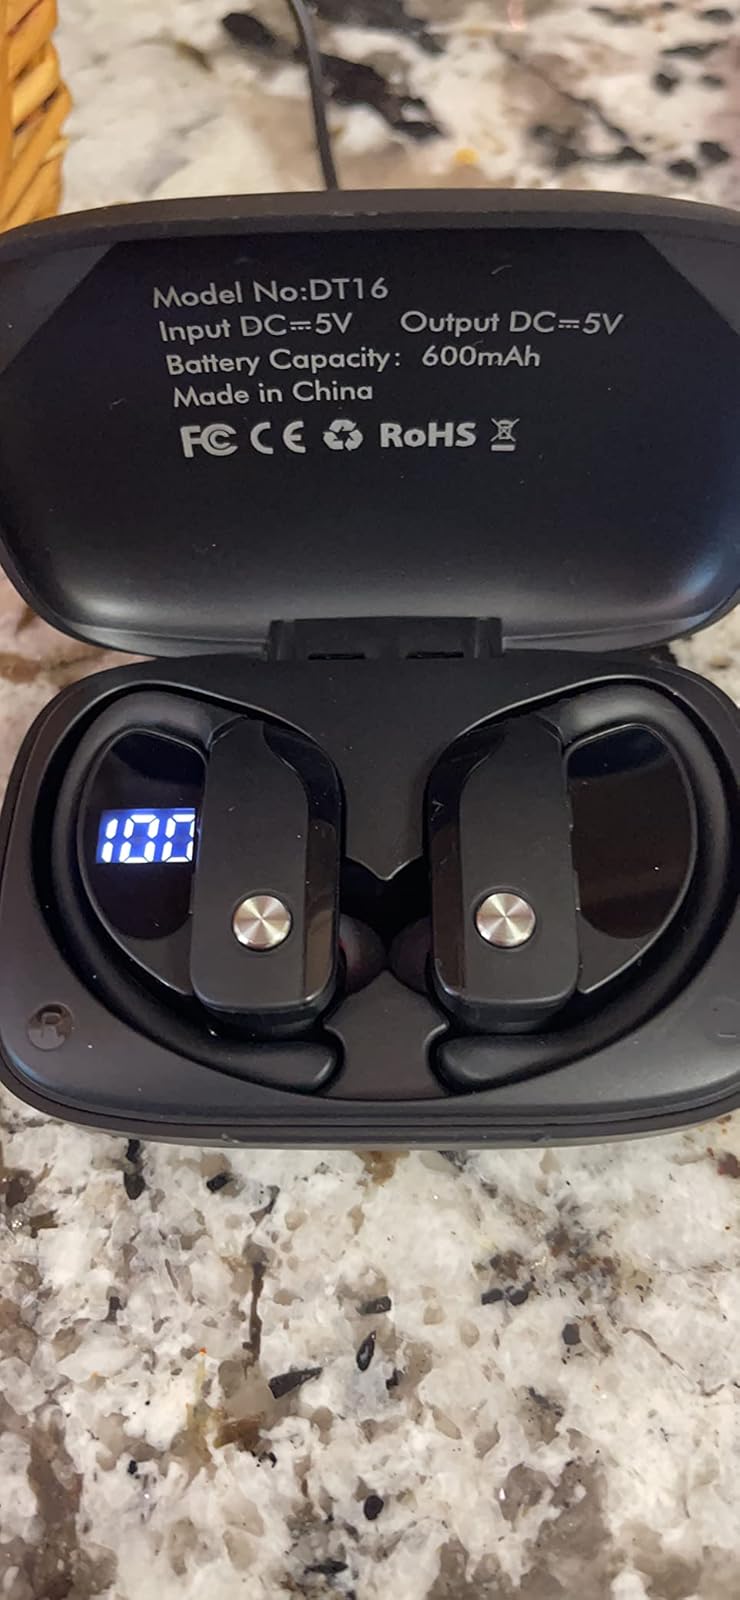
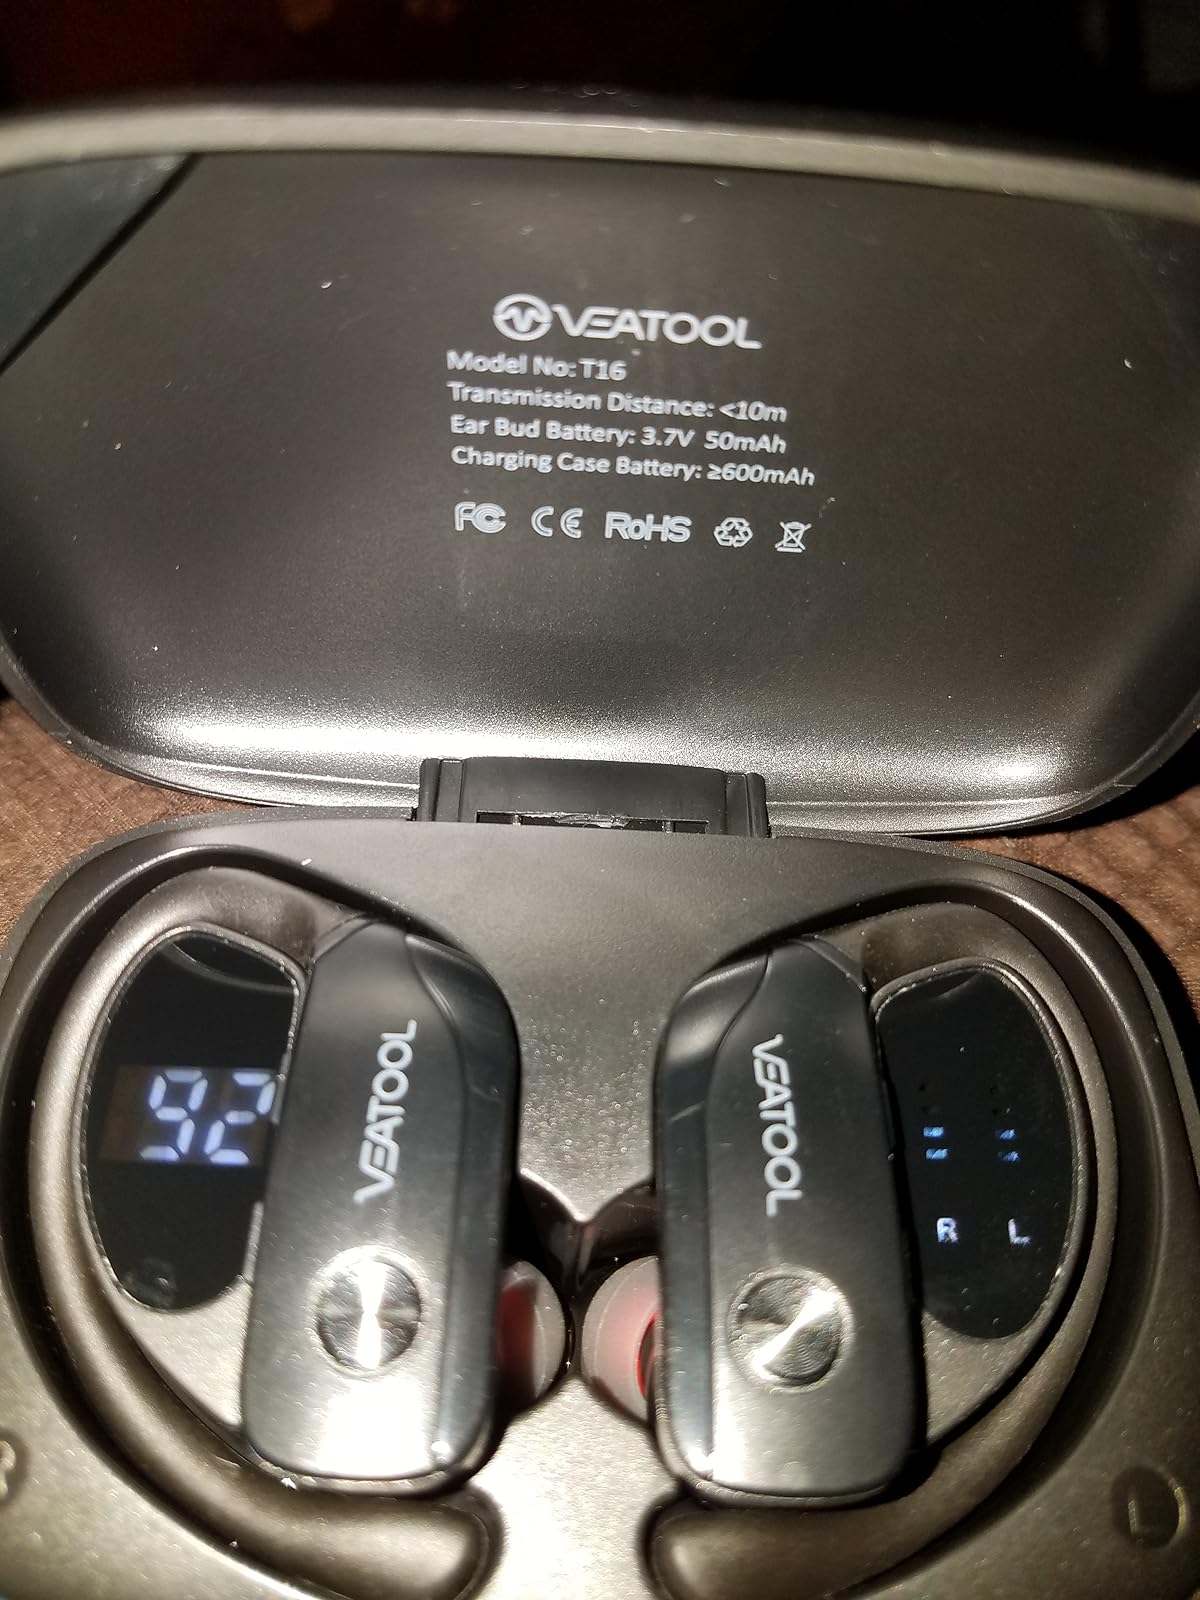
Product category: earbuds
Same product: no